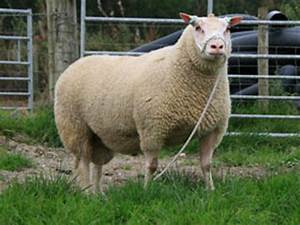
Label: sheep